List of hotels in Sri Lanka

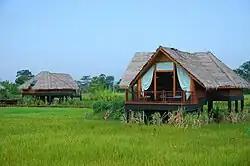
Jetwing Vil Uyana, Sigiriya is an eco hotel built on an abandoned paddy field.

According to the Sri Lanka Tourism Development Authority (SLTDA), there are 156 classified tourist hotels and 228 unclassified tourist hotels in Sri Lanka. Additionally, there are 40 boutique hotels, 51 boutique villas and 895 bungalows in the country. The classified hotels collectively have a capacity of 15,214 rooms, including 28 five-star hotels and 28 four-star hotels. SLTDA's grading is based on the criteria set by the World Tourism Organization. In 2011, the classified hotels accounted for 70% of the total room capacity in the industry. A number of accommodation facilities that built during the British colonial era have been converted to high-class hotels later. These include the Galle Face Hotel, the Grand Oriental Hotel, the Mount Lavinia Hotel, the Queen's Hotel, Kandy, the Grand Hotel and St. Andrew's Hotel and the New Oriental Hotel.